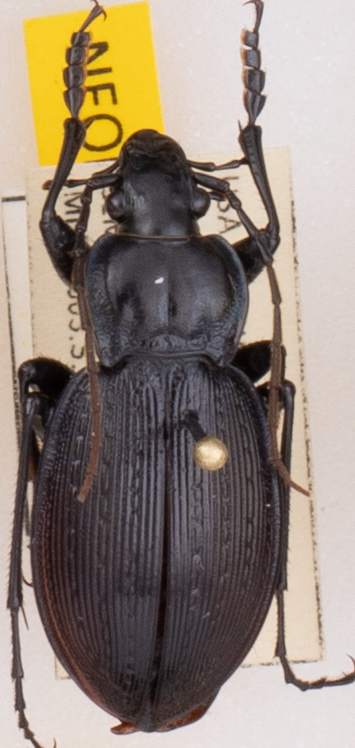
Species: Carabus goryi
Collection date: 2022-05-31
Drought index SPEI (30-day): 0.47
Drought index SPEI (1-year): -0.71
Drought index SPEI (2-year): -0.1